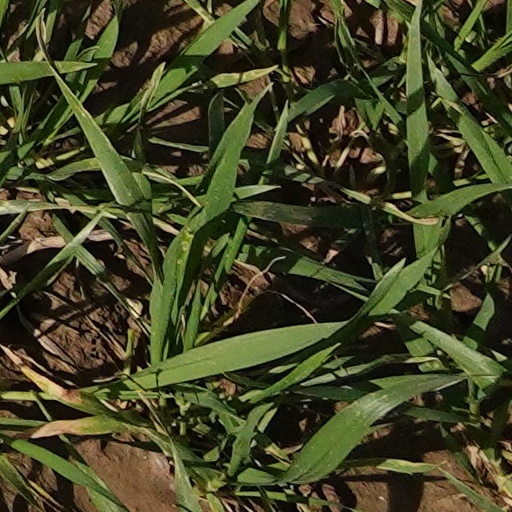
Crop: wheat